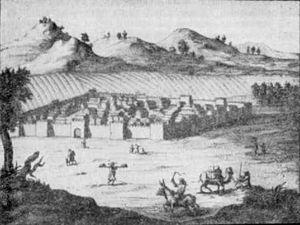
L'Ambassade Spathari est une expédition diplomatique composée de 150 hommes dirigée par Nicolaï Gavrilovitch Milescu Spathari. Elle est envoyée par le tsar Alexis Iᵉʳ dans le but de régler le tracé de la frontière sur le fleuve Amour et d'établir des relations commerciales avec l'empire de la dynastie Qing, mais également pour obtenir des descriptions des possessions russes au-delà du lac Baïkal jusqu'au Primorié et les territoires voisins. Contrairement aux explorateurs qui l'ont précédé, Nicolae Milescu s'est engagé à étudier sérieusement la Chine et la langue chinoise, ce qui lui a permis de recueillir beaucoup de renseignements précieux pour son pays.